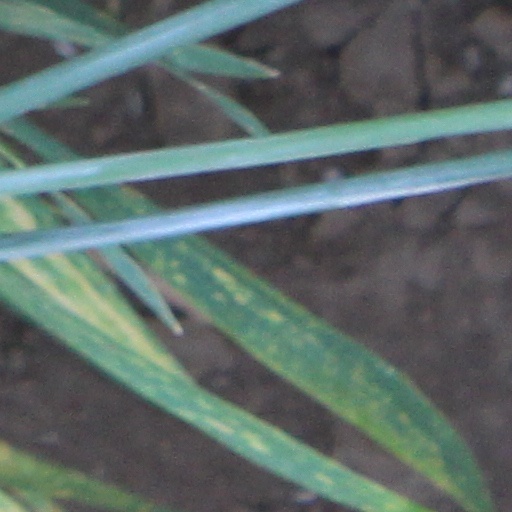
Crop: wheat